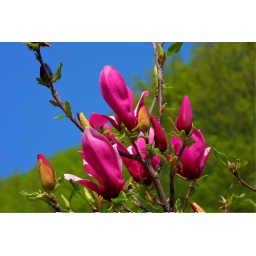
Magnolia in garden, background, sky and forest :)